Charles Poletti

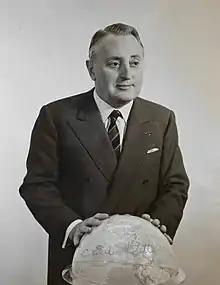
Poletti at the time of the World's Fair in 1964

From 1960 to 1965 he was the executive responsible for foreign exhibits at the 1964 New York World's Fair.